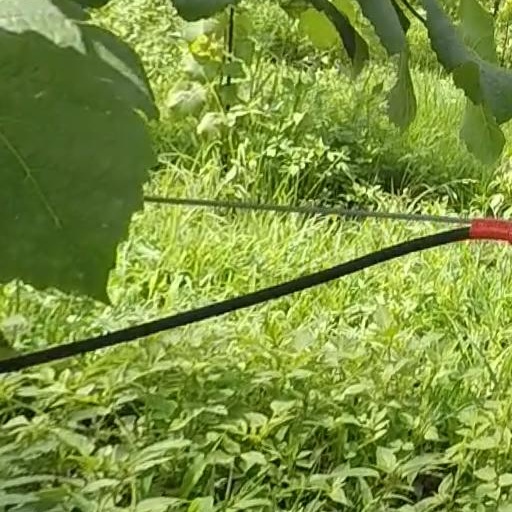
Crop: grape